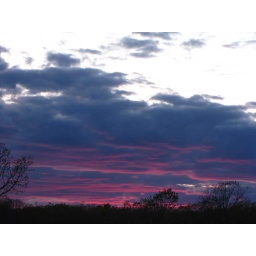
red in the cloud